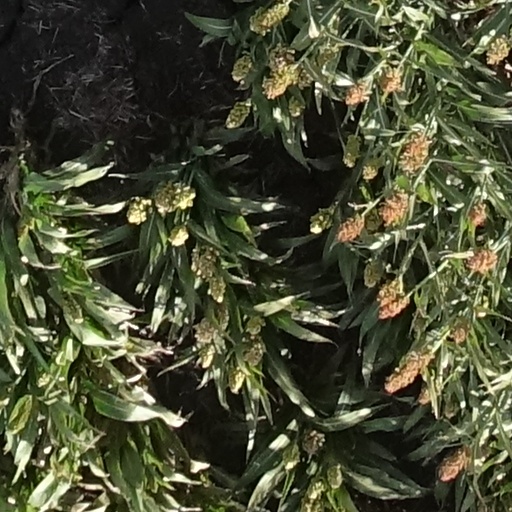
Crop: sorghum